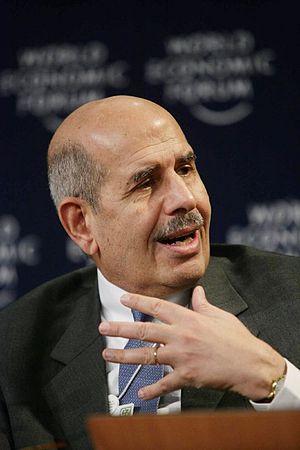
La liste des lauréats arabes du prix Nobel illustrée ci-dessous présente les personnalités arabes ou d'origines arabes ayant obtenu le Prix Nobel dans divers domaines.